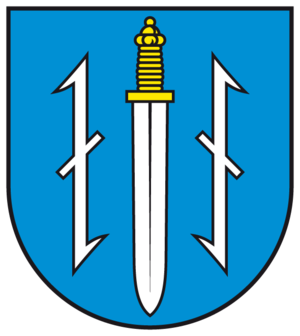
Sibbesse
Coat of arms of Sibbesse
Sibbesse er en kommune der ligger i den sydlige del af Landkreis Hildesheim, i den sydlige del af den tyske delstat Niedersachsen med omkring 2.650 indbyggere. Den er administrationsby i amtet Sibbesse.